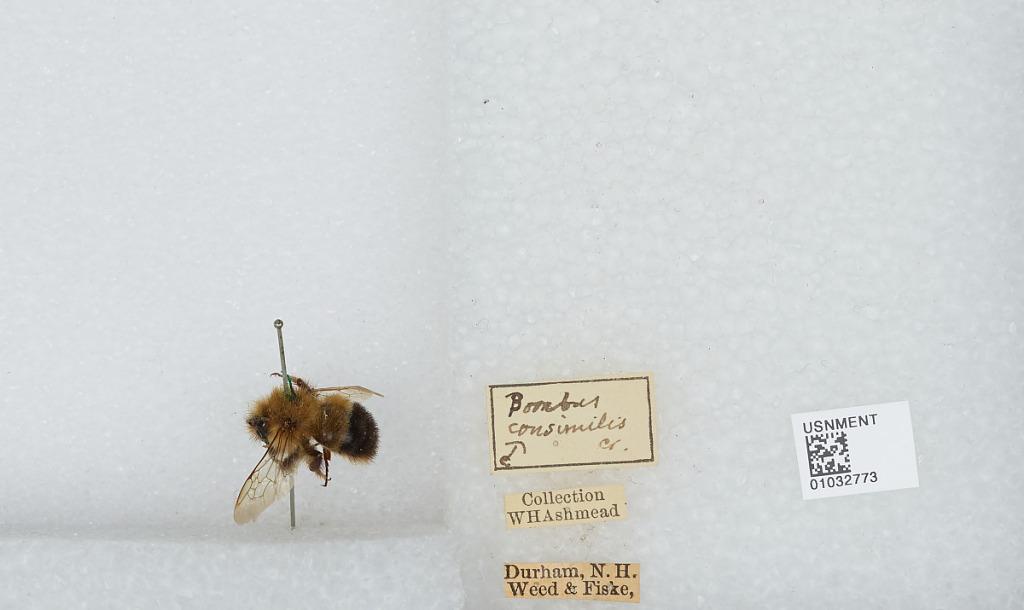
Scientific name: Bombus (Pyrobombus) vagans vagans Smith
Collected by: Weed & Fiske
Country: United States
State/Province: New Hampshire
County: Strafford
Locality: Durham
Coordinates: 43.134, -70.9264